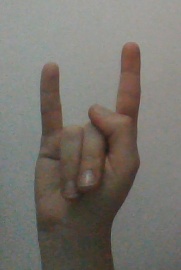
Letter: la